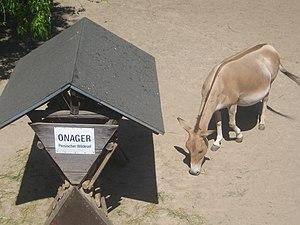
Onagre de Perse (equus hemionus onager), zoo de Cologne.
L'Hémione, Onagre ou âne sauvage d'Asie est une espèce de mammifères équidés. C'est un âne sauvage répandu autrefois dans une grande partie de l'Asie, de la Palestine à la Chine.